Grape Valley

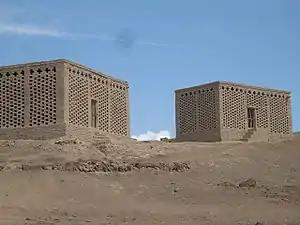
Chunche grape drying buildings

Grape and raisin production in Turpan accounts for over eighty percent of China's total, making China the world's third-largest producer of raisins and the world's largest producer of green raisins.